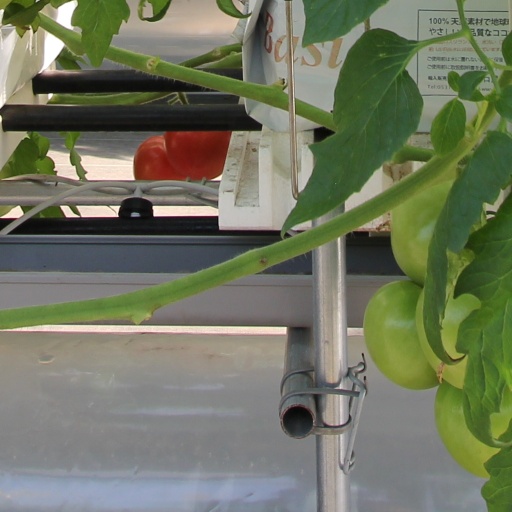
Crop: tomato